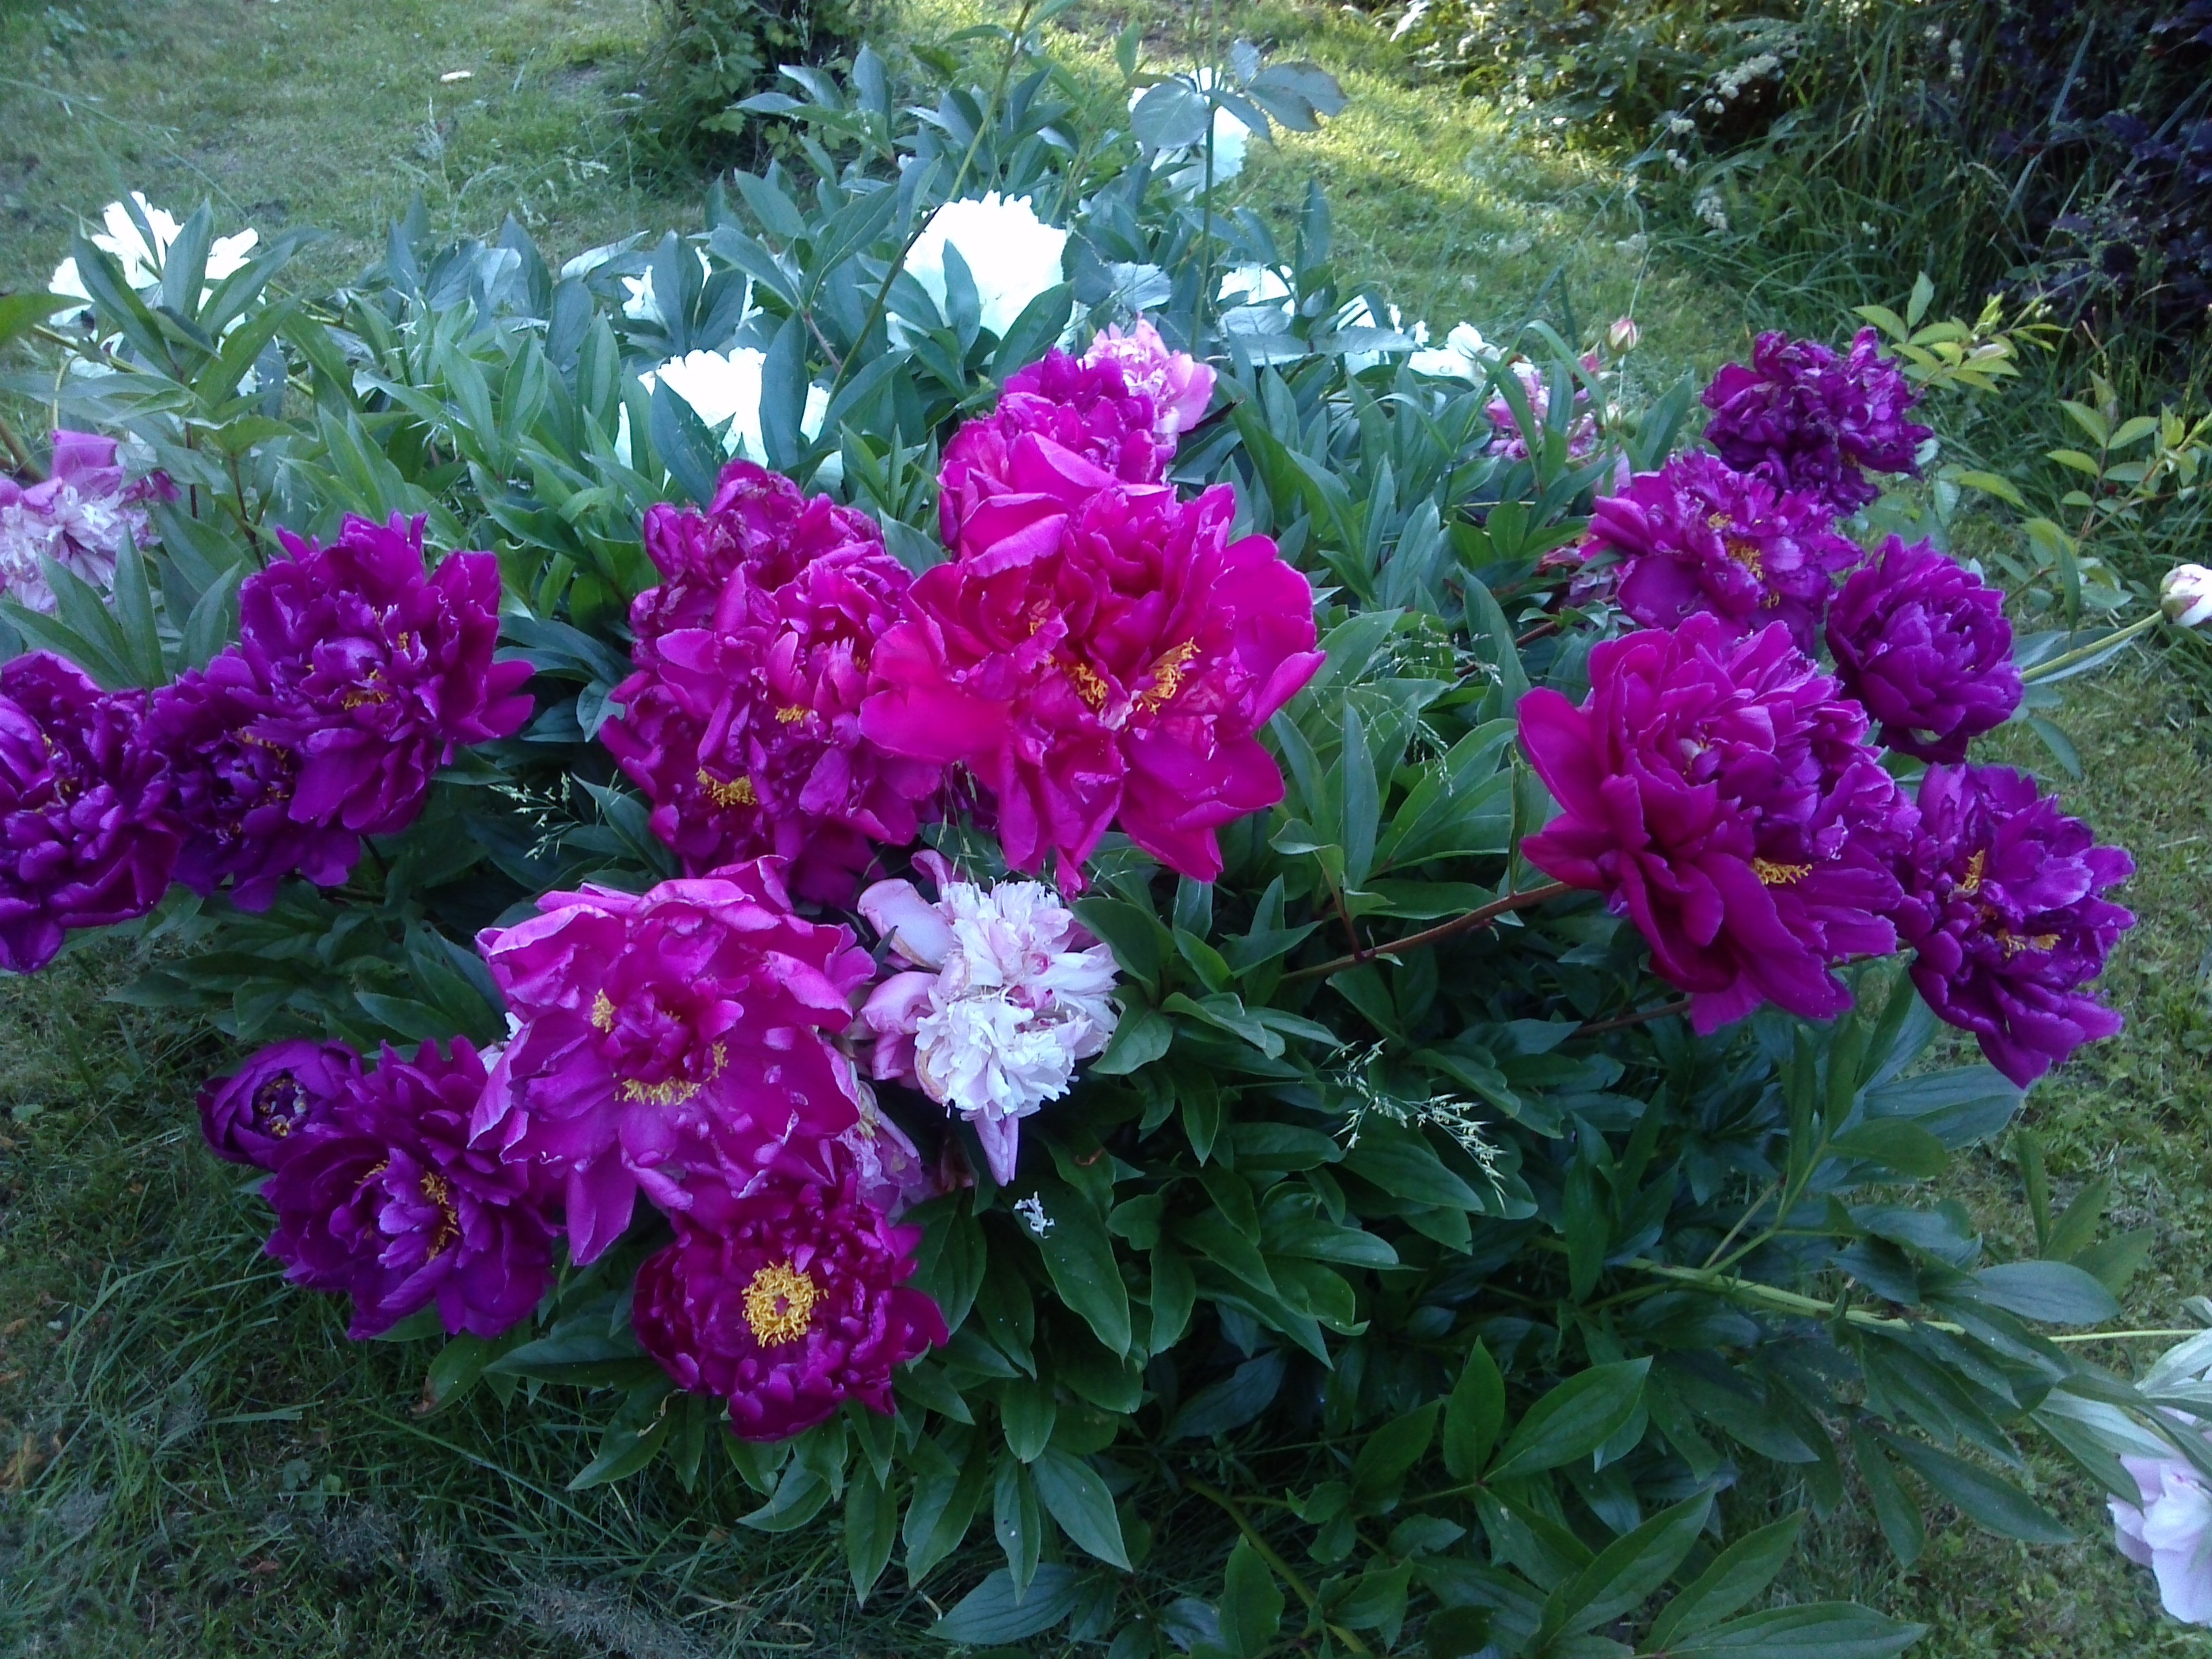
plant, flower, garden, shrub, rhododendron, peony, flowering plant, annual plant, woody plant, land plant